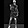
Label: Dress